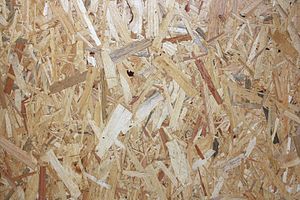
OSB-plade
Nærbillede af OSB-plade.
En OSB-plade er en træplade, der er fremstillet ved limpresning af lange træfibre.